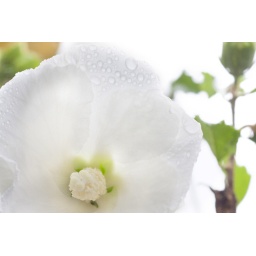
Beautiful white flower in my yard. Love the water that formed after a morning drizzle.